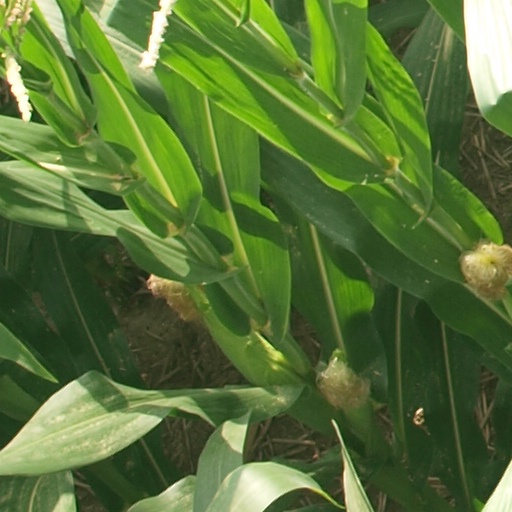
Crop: maize; corn